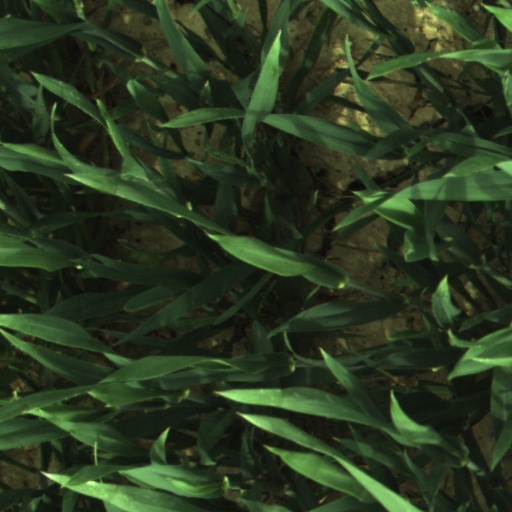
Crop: wheat